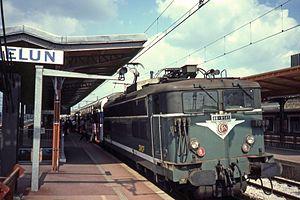
Les Z 5600 constituent une série de rames automotrices monocourant 1,5 kV à deux niveaux de la SNCF. Elle circulent exclusivement sur le réseau Transilien.
On appelle livrée la décoration extérieure d'un matériel roulant ferroviaire. Au cours de son histoire, depuis 1938, la Société nationale des chemins de fer français a utilisé de nombreuses livrées liées aux modes et aux changements de matériels. Certaines sont des essais sans lendemain sur quelques machines, d'autres sont de véritables marqueurs de l'identité de l'entreprise, par exemple la livrée « béton ».
La ligne R du Transilien, plus souvent simplement dénommée ligne R, est une ligne de trains de banlieue qui dessert le sud-est de l'Île-de-France. Elle relie Paris-Gare-de-Lyon à Montereau et Montargis.